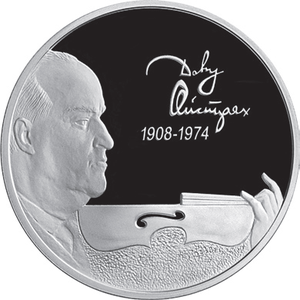
David Fiodorovitch Oïstrakh, né le 30 septembre 1908 à Odessa et mort le 24 octobre 1974 à Amsterdam, est l'un des violonistes les plus réputés du XXᵉ siècle. Violoniste et altiste, il a profondément influencé la technique de l'instrument, par sa maîtrise technique stupéfiante, sa déconcertante décontraction, sa virtuosité. Musicien, il a durablement marqué l'histoire de la musique au travers de la collaboration qu'il entretint avec de grands compositeurs qui lui dédiaient leurs œuvres. Son fils et disciple Igor Oïstrakh est également un violoniste réputé.